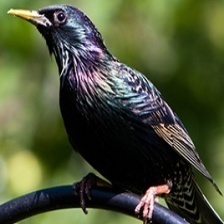
Species: COMMON STARLING
Scientific name: STURNUS VULGARIS